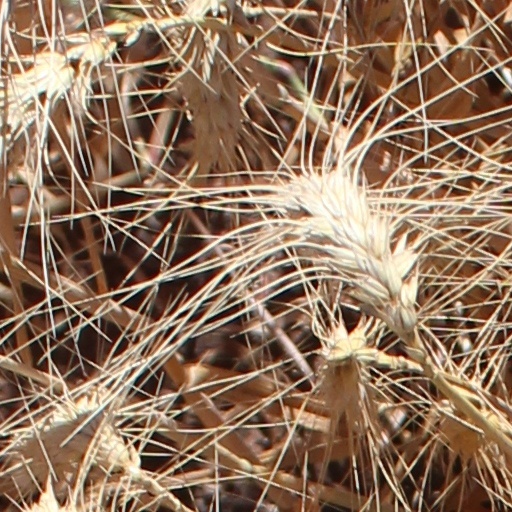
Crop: wheat